Tua River

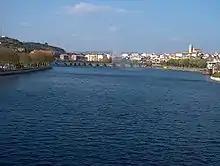
The Tua as it crosses Mirandela

Tua is a river in northeastern Portugal, flowing by the border of Vila Real District and Bragança District. It is a tributary of the Douro River. The biggest and most important city it flows through is Mirandela.